Sitnyakovo

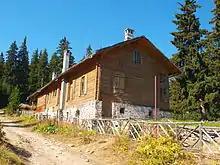
A building of Sitnyakovo

Sitnyakovo is a summer royal residence in Bulgaria. It is located on Rila mountain.